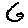
Label: 6